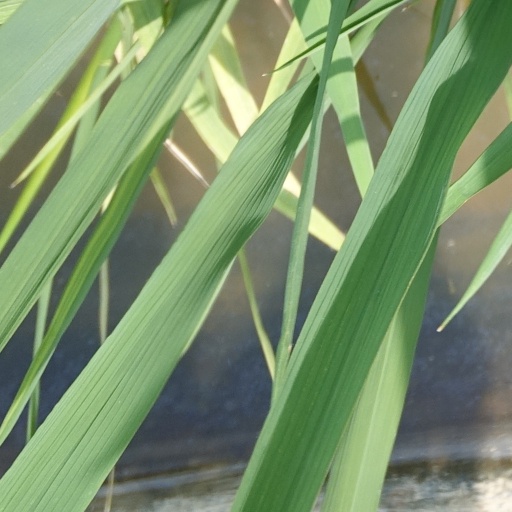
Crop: rice